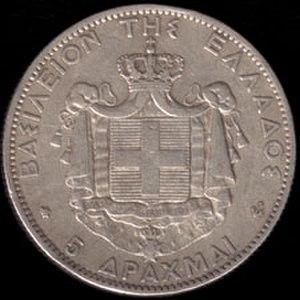
L’Union latine a été constituée par une Convention monétaire du 23 décembre 1865, unissant quatre pays signataires européens, rejoints par la Grèce dès 1868. L’objet de ce traité était d’instituer une organisation monétaire commune fondée sur le régime de bimétallisme or-argent. L’Union fut dissoute le 1ᵉʳ janvier 1927.